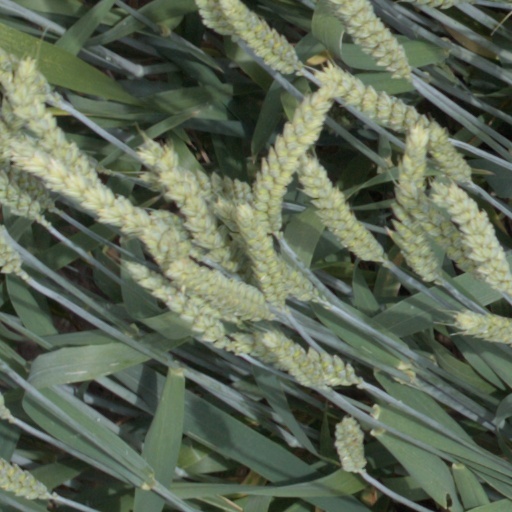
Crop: wheat